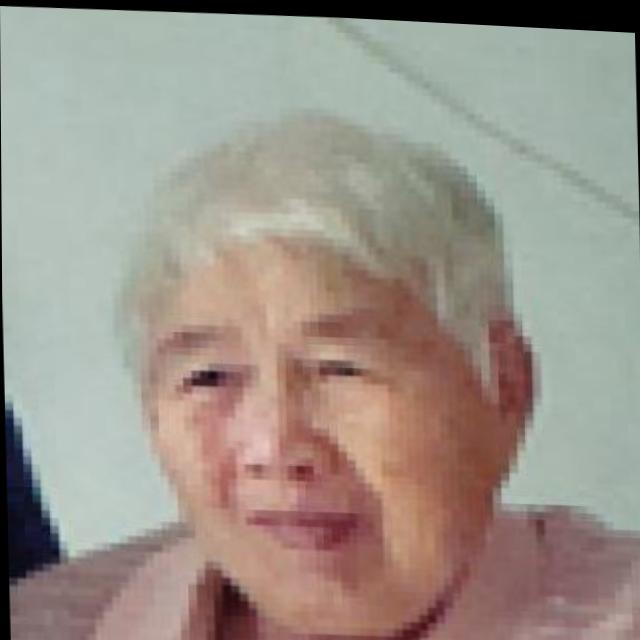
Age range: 65+